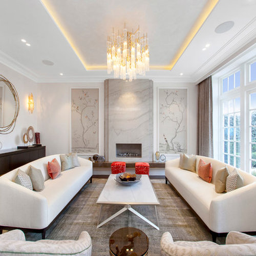
photo of a contemporary living room with a ribbon fireplace .